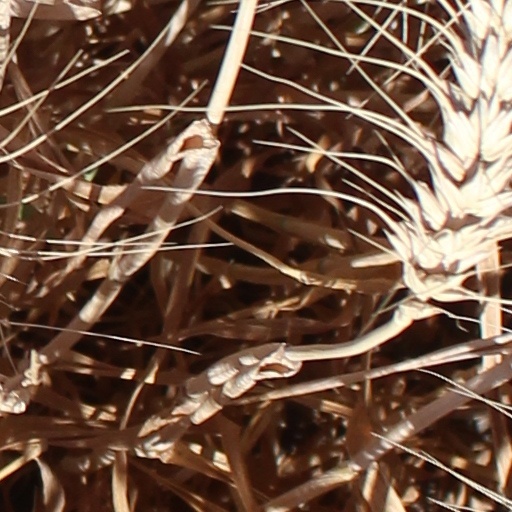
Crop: wheat